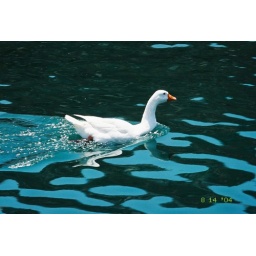
goose in the water at San Vicente lake - no filters, no adjustments, just an Olympus camera